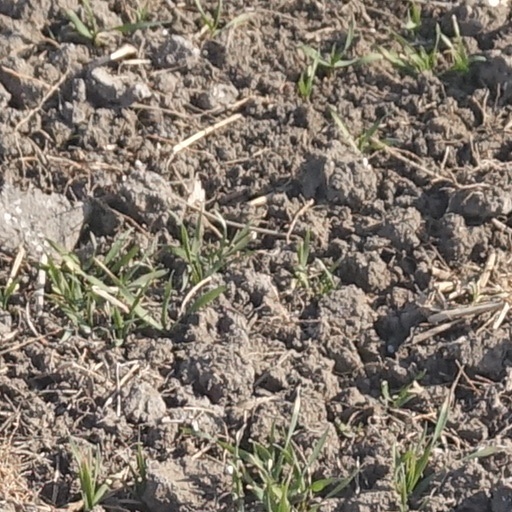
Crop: wheat